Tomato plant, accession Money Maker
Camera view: bottom (45 deg); turntable rotation: 150 degrees
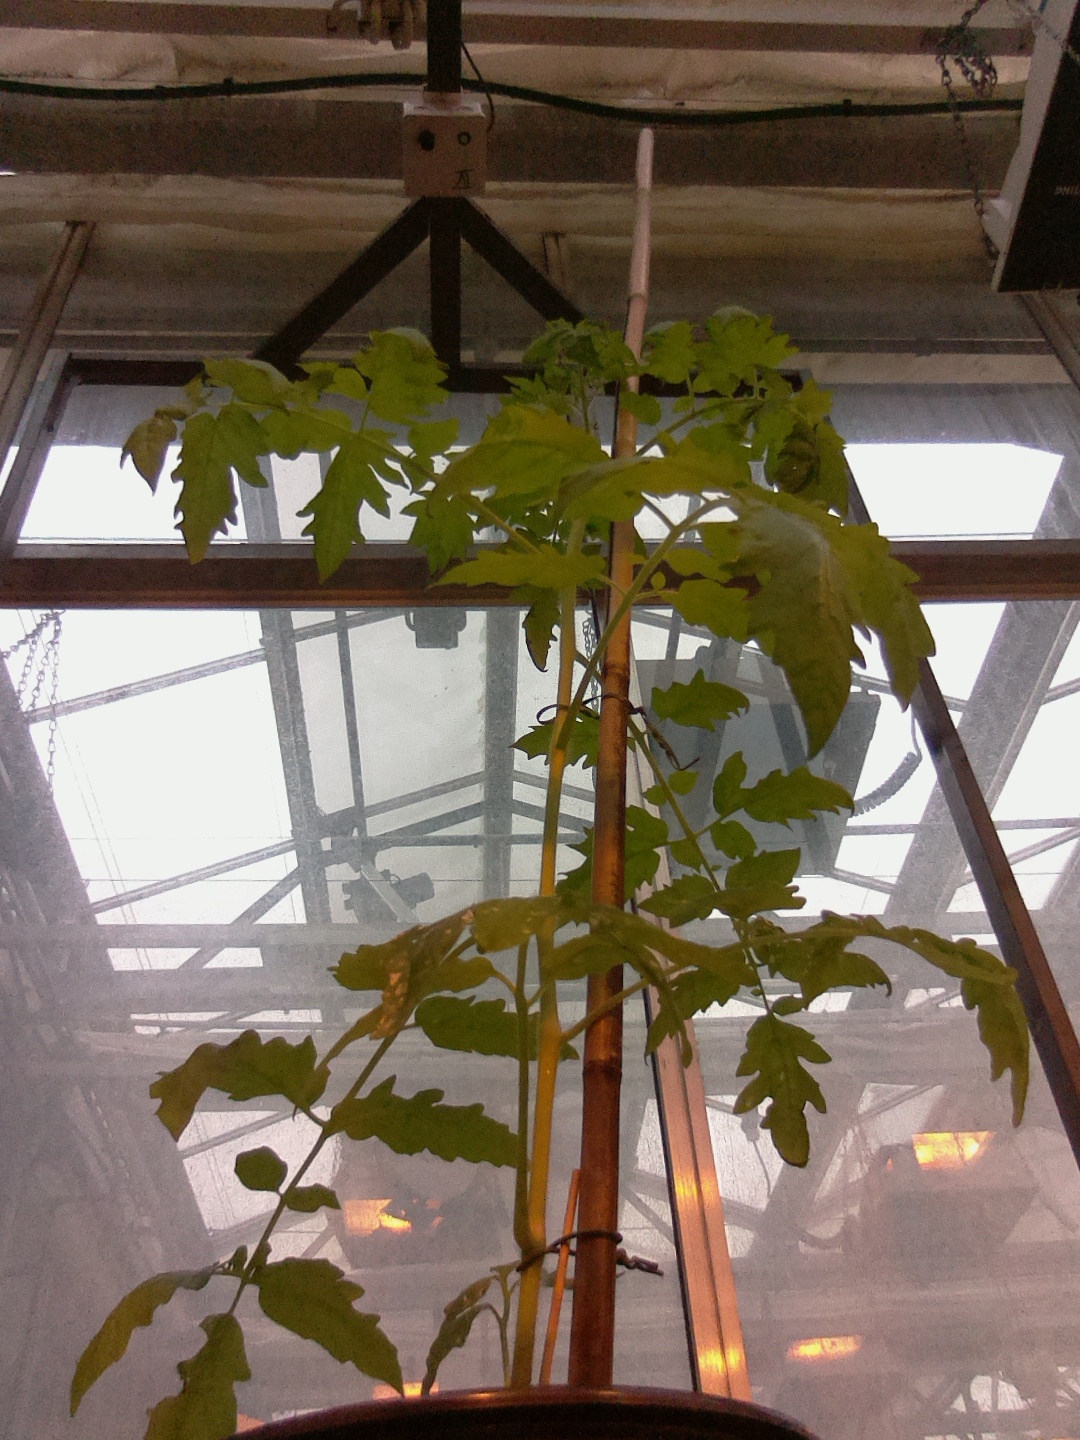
BBCH growth stage 15: 10 of true leaves visible